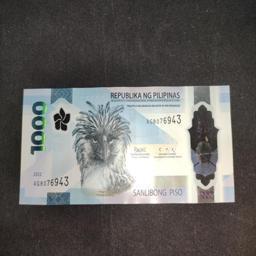
Label: 1000_New_Front